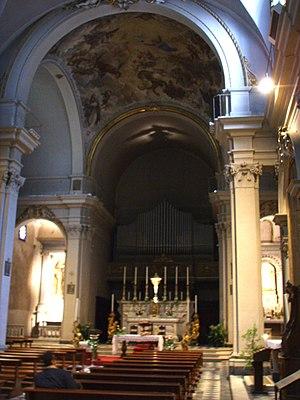
L'église san Michele Visdomini est une église de Florence en Italie, située à l'angle de la via Bufalini et via dei Servi, sur un élargissement de la rue nommé piazza San Michele Visdomini, dans le centre historique de Florence.